Jouko Kuha

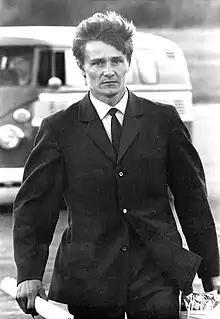
Jouko Kuha in 1968.

Jouko Santeri Kuha (born 30 September 1939 in Ranua) is a Finnish former long-distance runner, who specialized in the 3000 metres steeplechase. In 1968 he broke the World record with a result of 8:24.2.